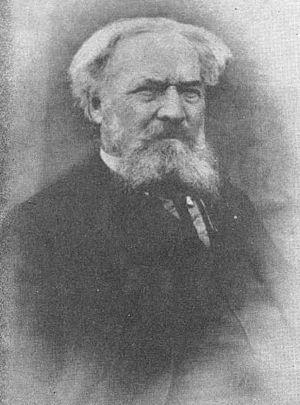
Kornel ou Cornelius Ujejski est un poète romantique polonais, politiquement engagé au côté des indépendantistes polonais.